Antibes

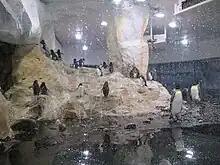
Penguins at Marineland

Antibes and Juan les Pins host a number of festivals, mainly during the summer months. There's not much in the way of traditional cultural festivals in Antibes; most of the festivals focus on music and contemporary activities.